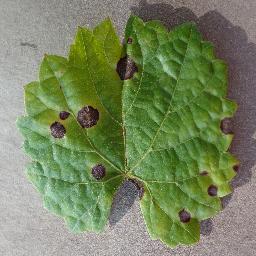
Label: Grape___Black_rot